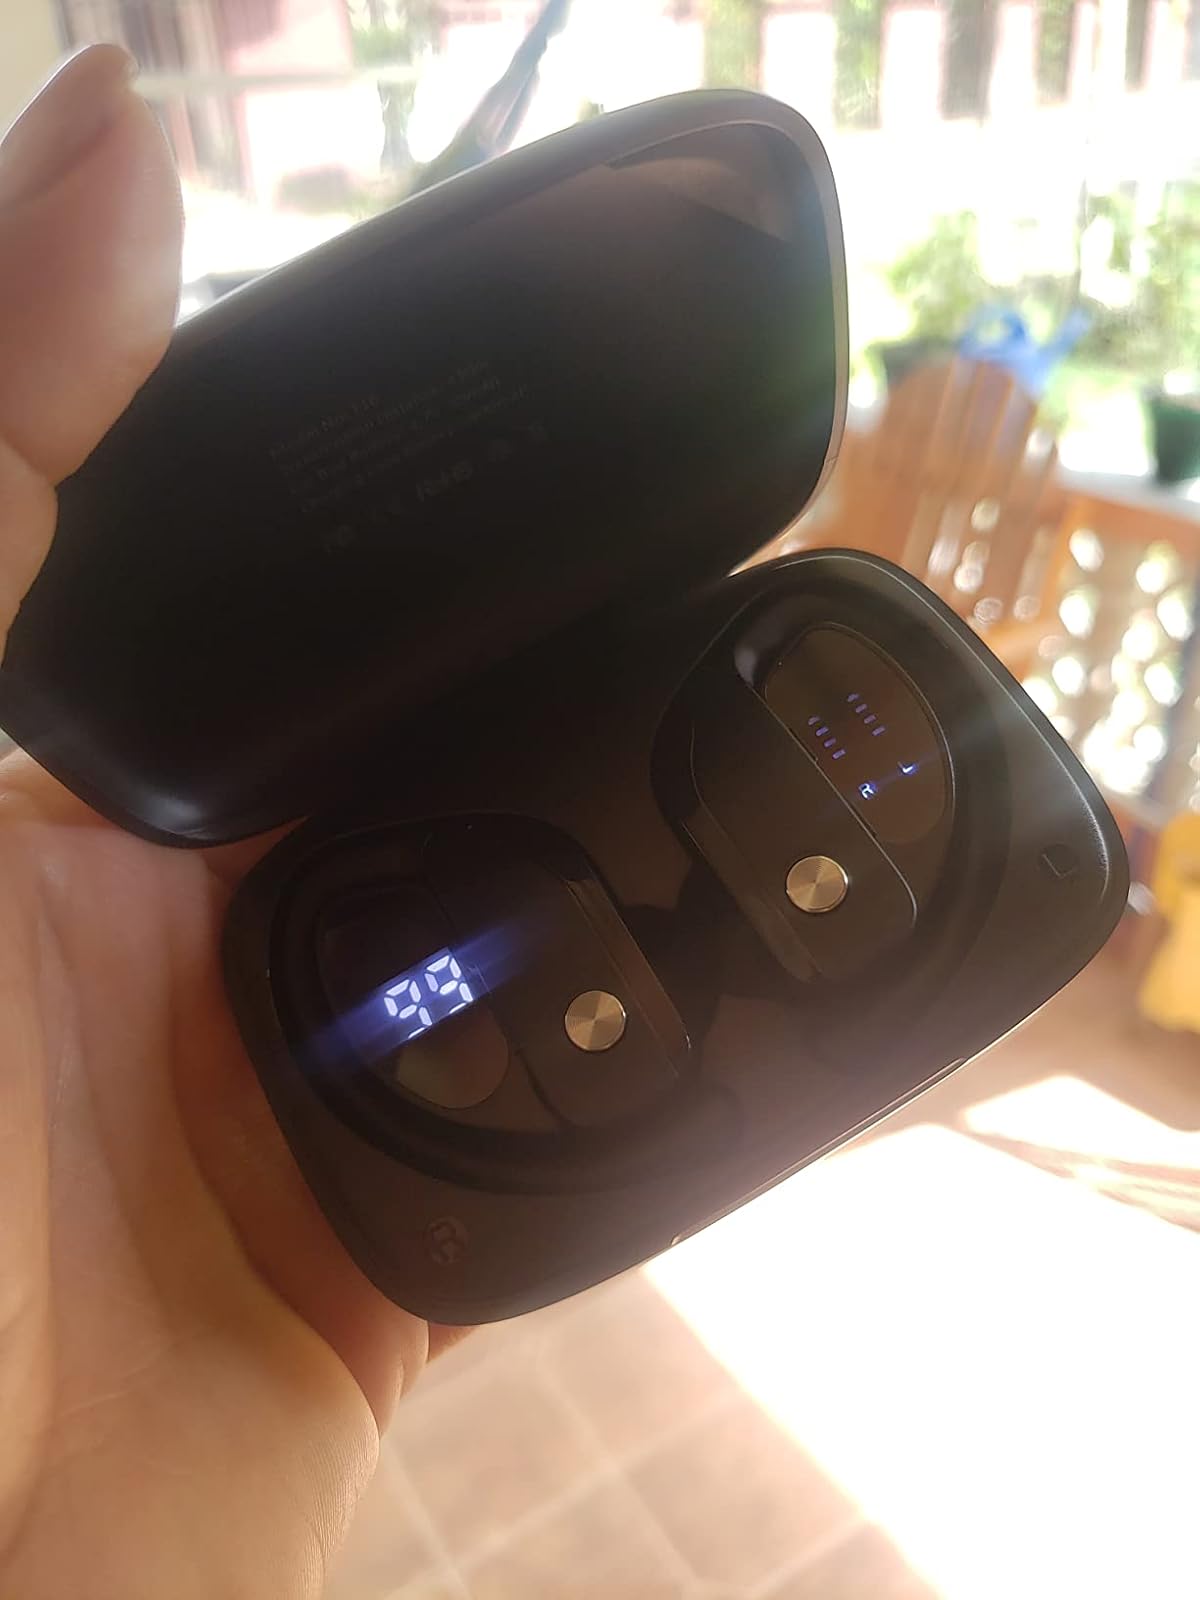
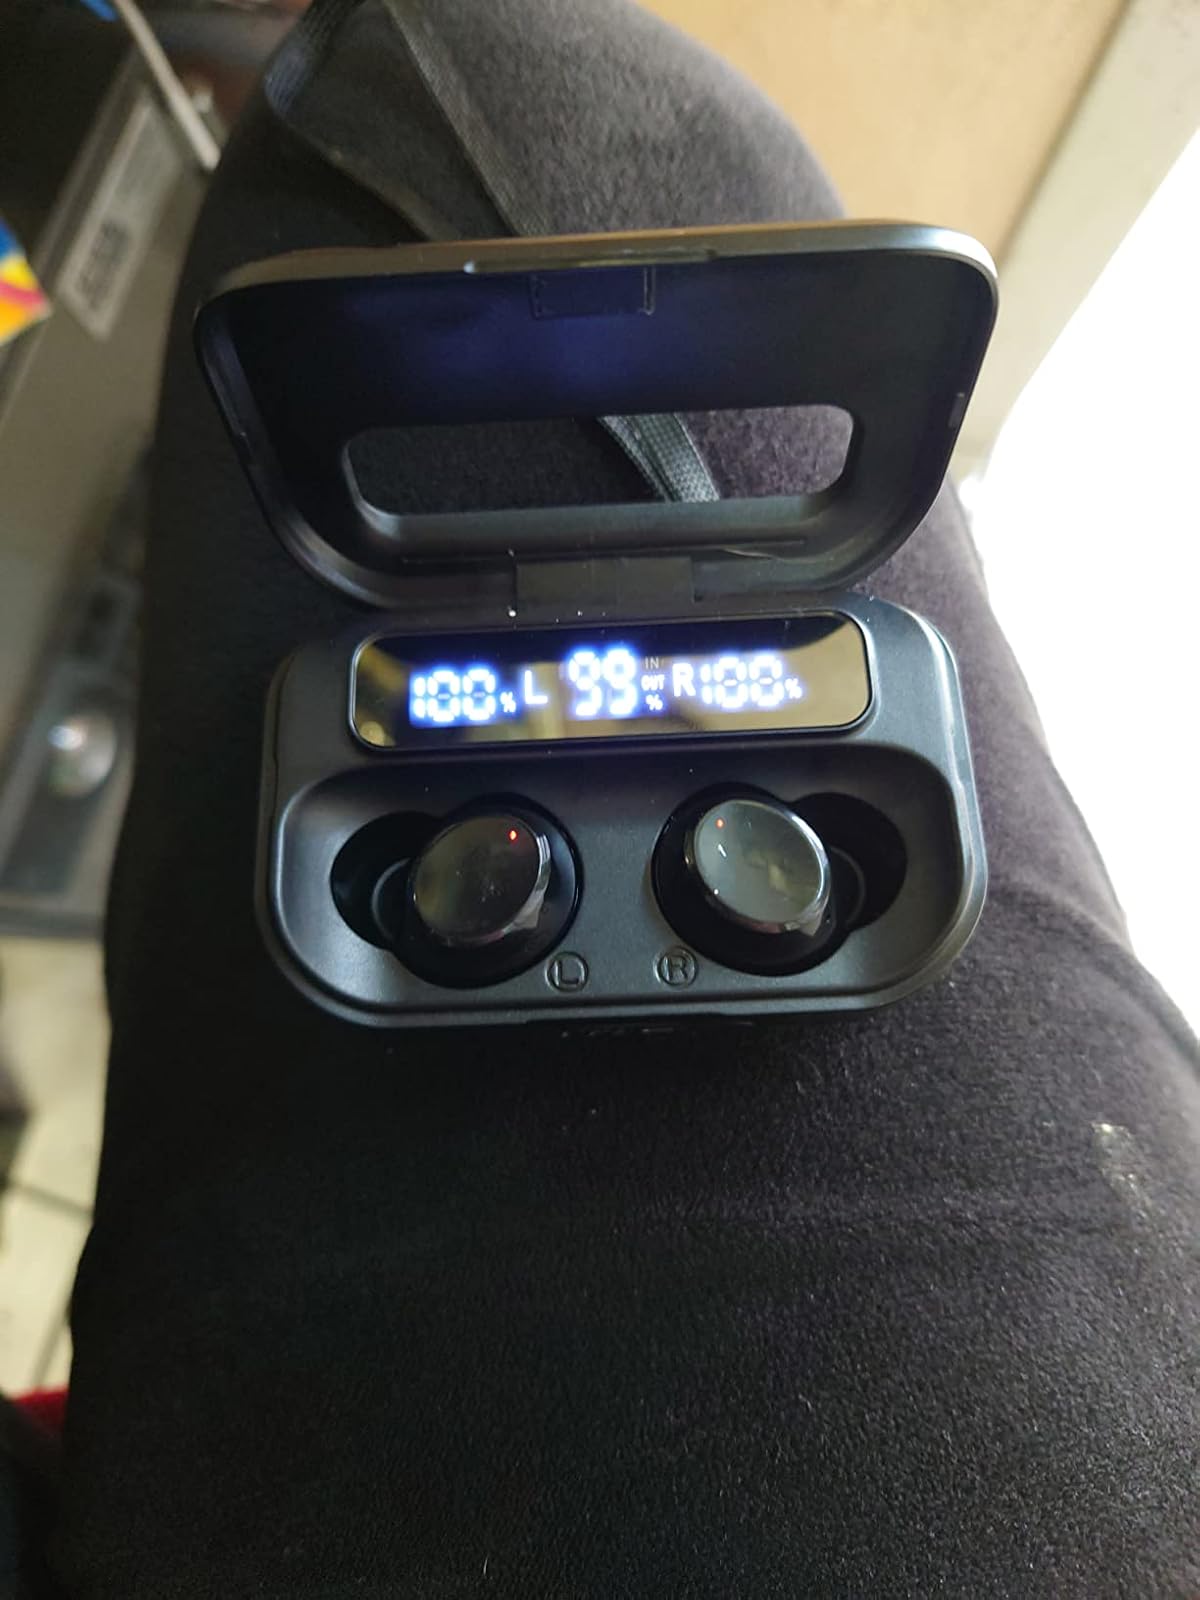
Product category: earbuds
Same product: no